Deadly Virtues

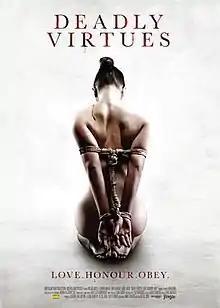

Deadly Virtues: Love.Honour.Obey. is a 2014 horror thriller film directed by Ate de Jong. The film had its world premiere on 11 April 2014 at the Imagine Film Festival and stars Matt Barber and Megan Maczko as a husband and wife that find themselves at the mercy of a sadistic intruder.